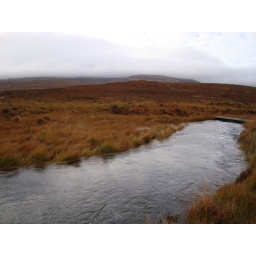
The wooden bridge over the outflow of Loch Awe (far right) looking up to a cloud covered Canisp